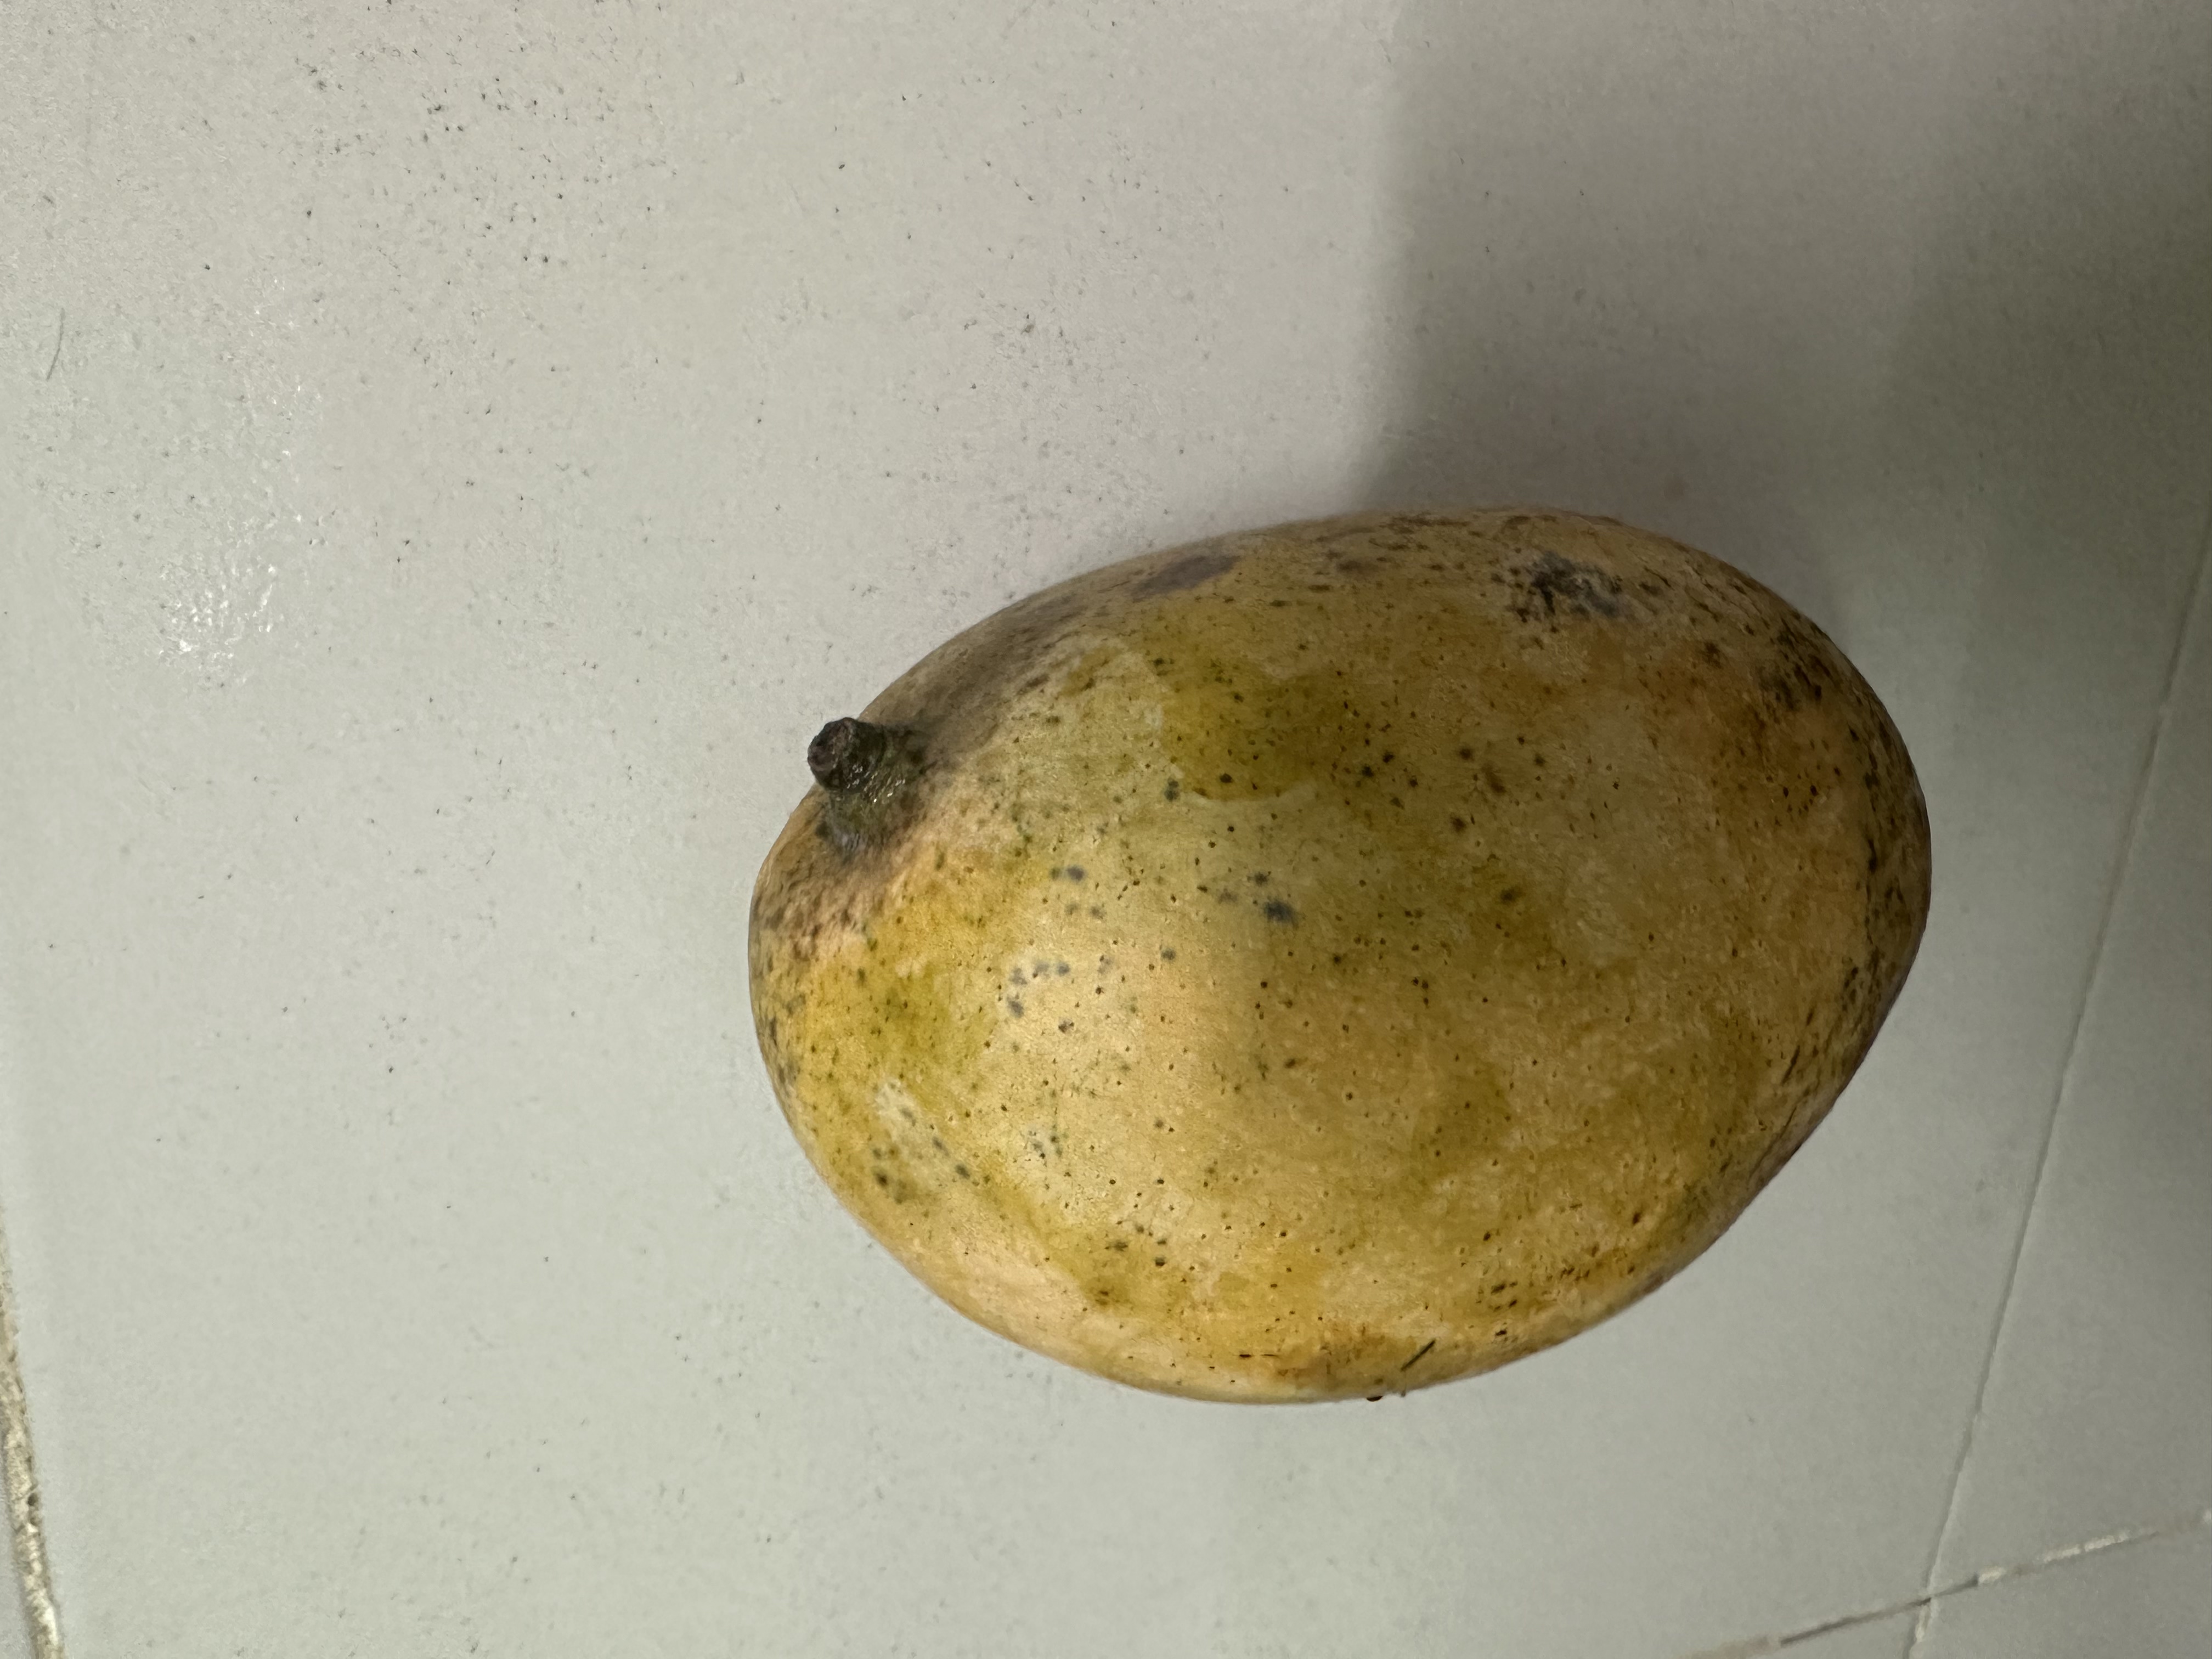
Mango variety: Mollika